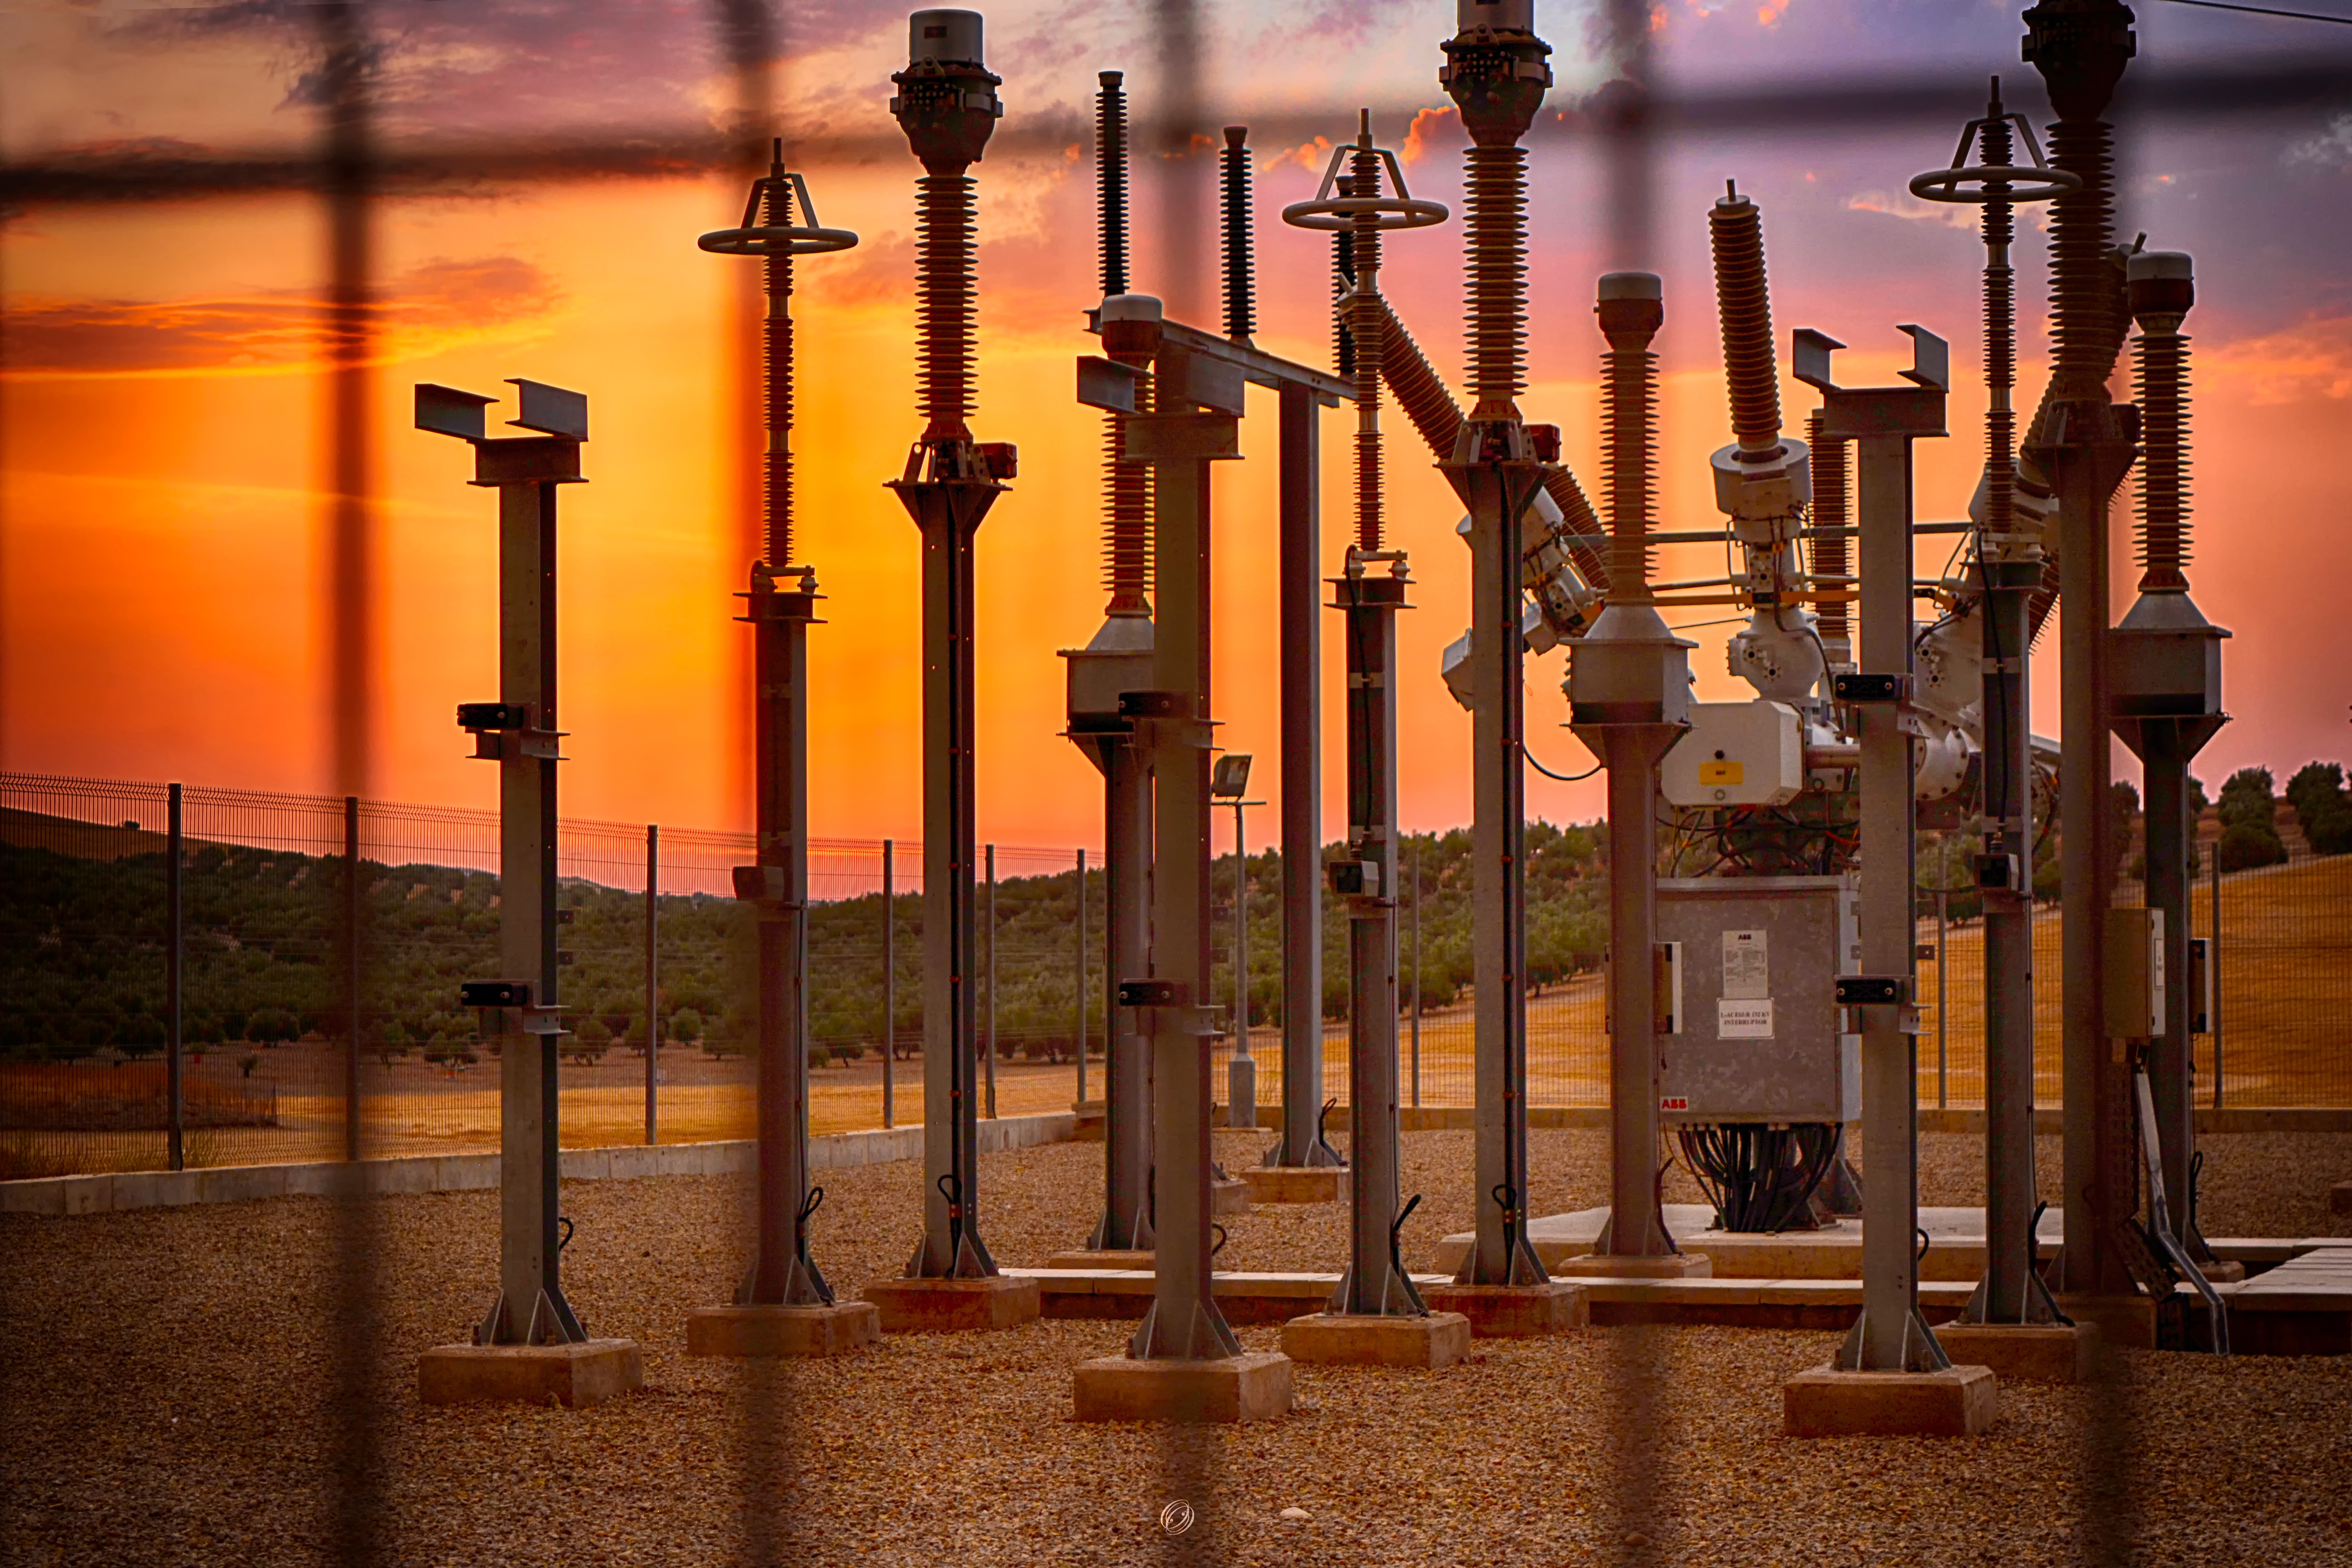
light, night, evening, lighting